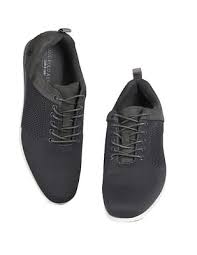
Label: Sneaker